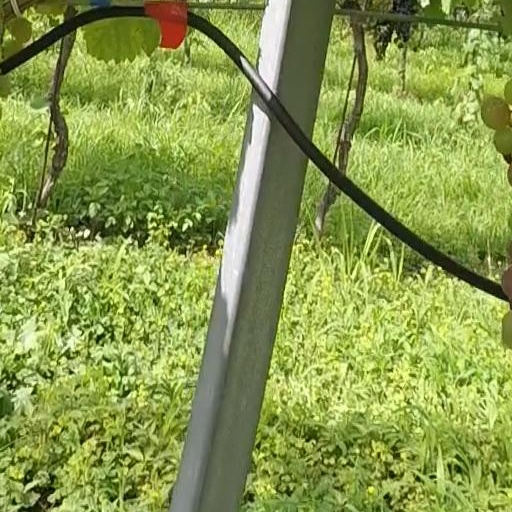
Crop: grape